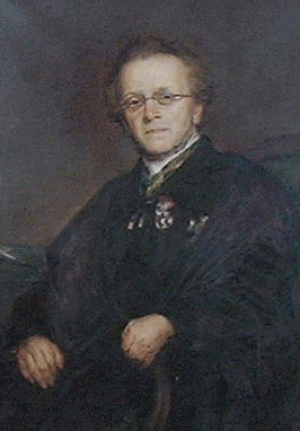
François Laurent, né le 8 juillet 1810 à Luxembourg, et décédé le 11 février 1887 à Gand, est un juriste et historien belge d'origine luxembourgeoise.